Nina Mozer

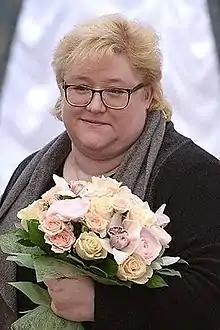
Mozer in 2014

Nina Mikhailovna Mozer (born 28 August 1964) is a Russian pair skating coach based in Moscow. She is best known for coaching Tatiana Volosozhar / Maxim Trankov and Ksenia Stolbova / Fedor Klimov, the 2014 Olympic gold and silver medalists.